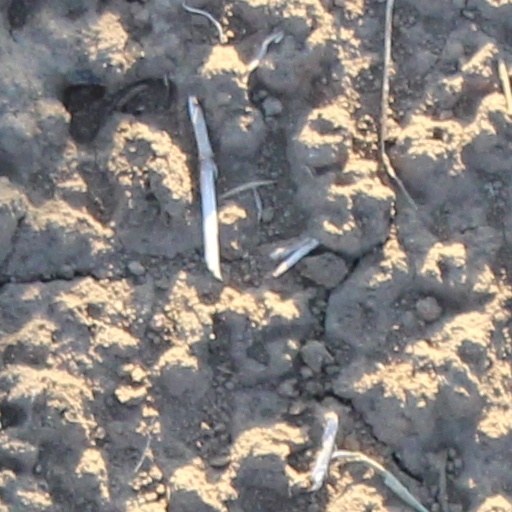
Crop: wheat